Question: Please indicate a possible affordance area of the chair that can be used for sitting on
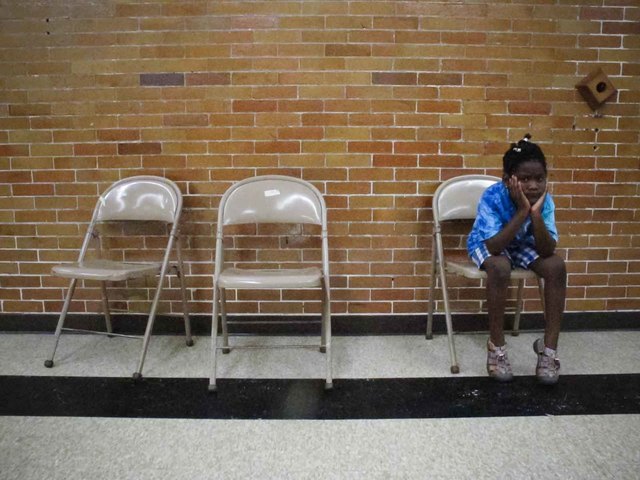
Answer: [215.5, 261, 325.5, 291]